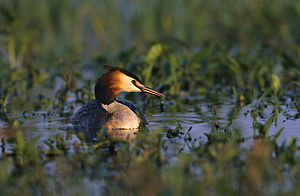
Skærgårdshavet / Natur og bevaring
En toppet lappedykker
Skærgårdshavet er en øgruppe i Østersøen, mellem Bottenhavet og Finskebugten, og mellem Åland og det finske fastland. Det er den mest ørige øgruppe i verden, selv om de fleste øer er små og dækker et lille areal.